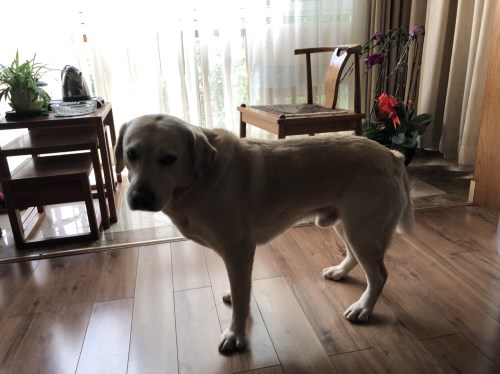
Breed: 3580-n000122-Labrador_retriever